Virtual In-Stanity

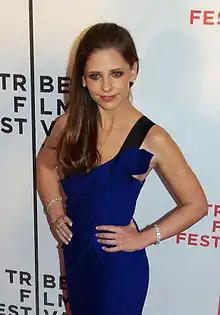
Sarah Michelle Gellar guest starred in this episode as Phyllis.

This episode was written by Jordan Blum and Parker Deay and directed by Shawn Murray. Seth MacFarlane, the creator and executive producer of "American Dad!", as well as its sister shows "Family Guy" and "The Cleveland Show", served as the executive producer for the episode, along with series veterans Mike Barker, Rick Wiener, Matt Weitzman, and Kenny Schwartz. In addition to the regular cast, Sarah Michelle Gellar guest starred in the episode. Also appearing in this episode was Gellar's former co-star Alyson Hannigan. David Koechner, who appeared in "The Office" and "Saturday Night Live", reprises his role of Dick Reynolds in this episode.